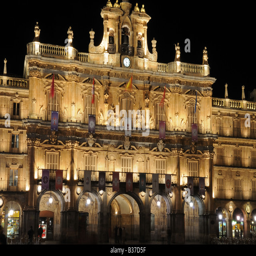
night view the buildings are illuminated with floodlights